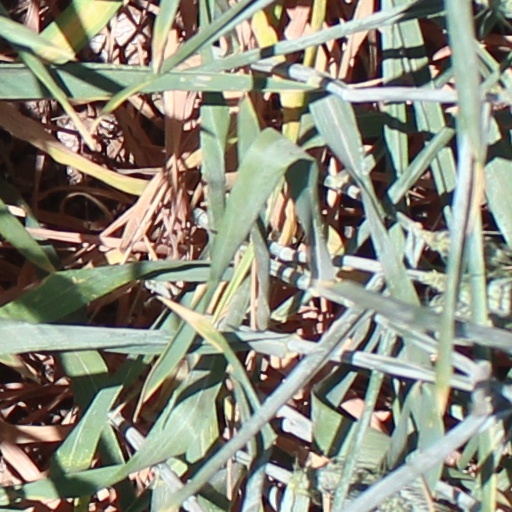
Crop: wheat